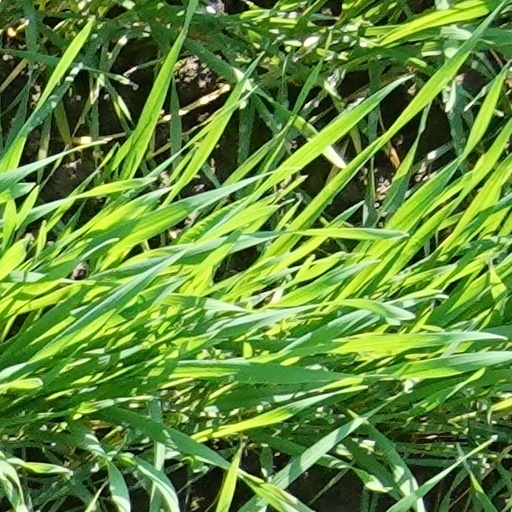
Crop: wheat